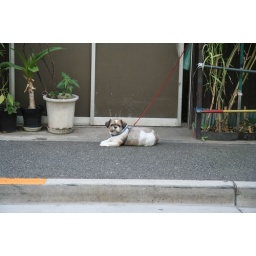
a small dog waiting in front of a house door